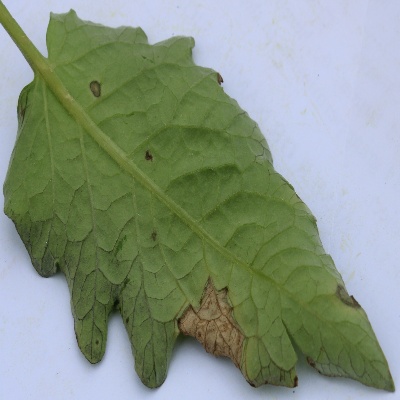
Crop: Tomato
Condition: leaf blight